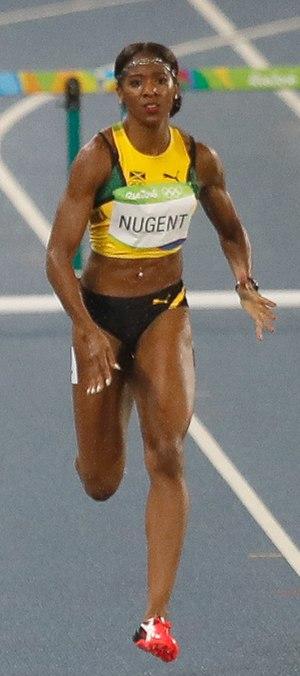
Leah Nugent est une athlète jamaïcaine, spécialiste du 400 mètres haies.